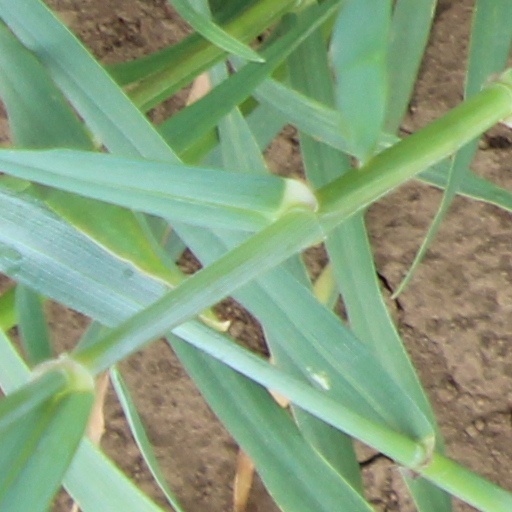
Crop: wheat